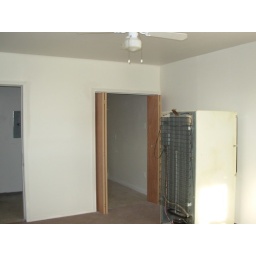
front bedroom - door to laundry room or closet closet 8' by 7'